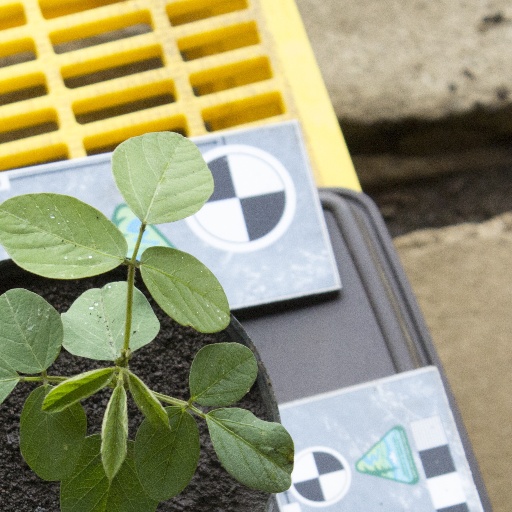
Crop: soybean